Rognon, Doubs

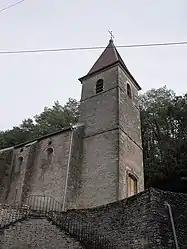
The church in Rognon

Rognon is a commune in the Doubs department in the Bourgogne-Franche-Comté region in eastern France.